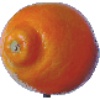
Label: tangelo